NewNowNext Awards

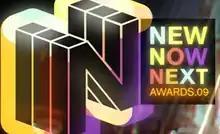
Logo 2009

The 2009 awards show was hosted by RuPaul on May 21 at the Hiro Ballroom at the Maritime Hotel in NYC. The show aired on LOGO on June 13. The "Always Next, Forever Now Award" was presented to Britney Spears. Performers included Morningwood, Storm Lee, The Fire and Reason, and The Paradiso Girls.